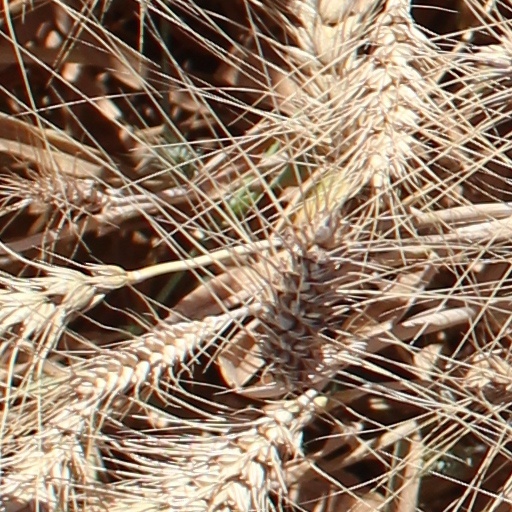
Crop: wheat